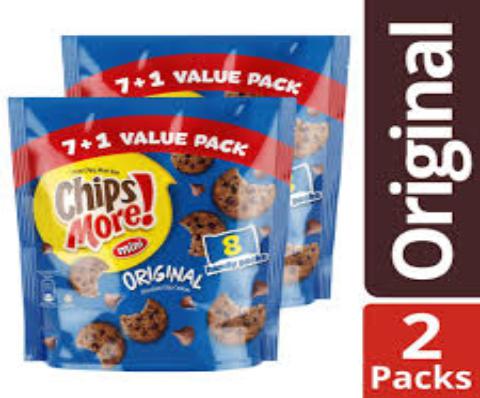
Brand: Chipsmore
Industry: Food